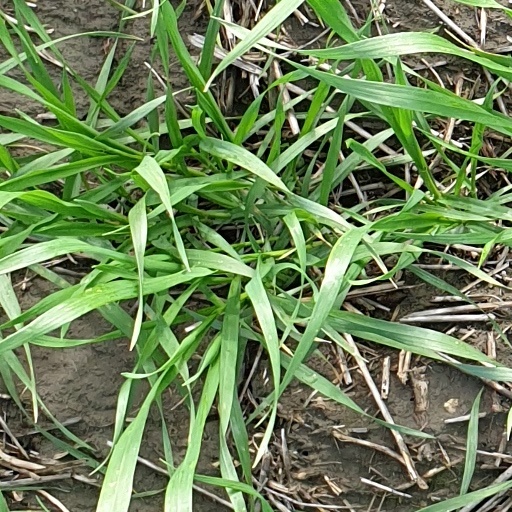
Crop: wheat